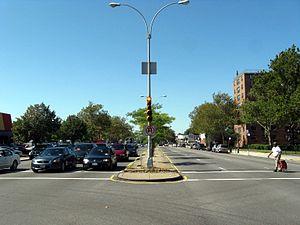
Canarsie est un quartier résidentiel et commerçant de la ville de New York, situé dans le sud-est de l'arrondissement de Brooklyn. Il est délimité par le Fresh Creek Basin et East 108th Street à l'est, par Linden Boulevard au nord, Ralph Avenue à l'ouest, et Jamaica Bay au sud. Le quartier est également frontalier de East Flatbush, Flatlands, Mill Basin, Bergen Beach, et East New York. Peuplé principalement de classes moyennes, il comptait en outre environ 84 000 habitants sur la base du recensement de 2010.